Osvaldo Coluccino

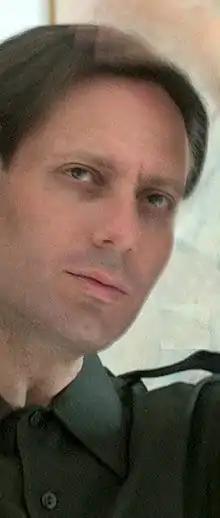
Osvaldo Coluccino

Osvaldo Coluccino (born Domodossola, 22 April 1963) is an Italian composer and poet.